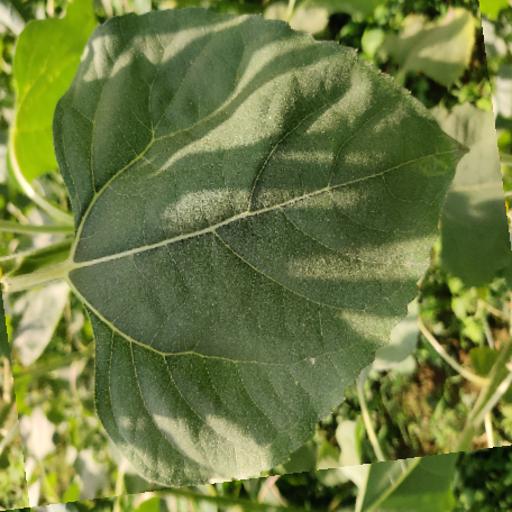
Label: Fresh_leaf